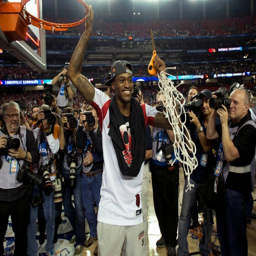
basketball player cuts down the net after the championship game .